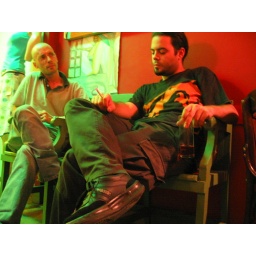
bus stop in a bar 4